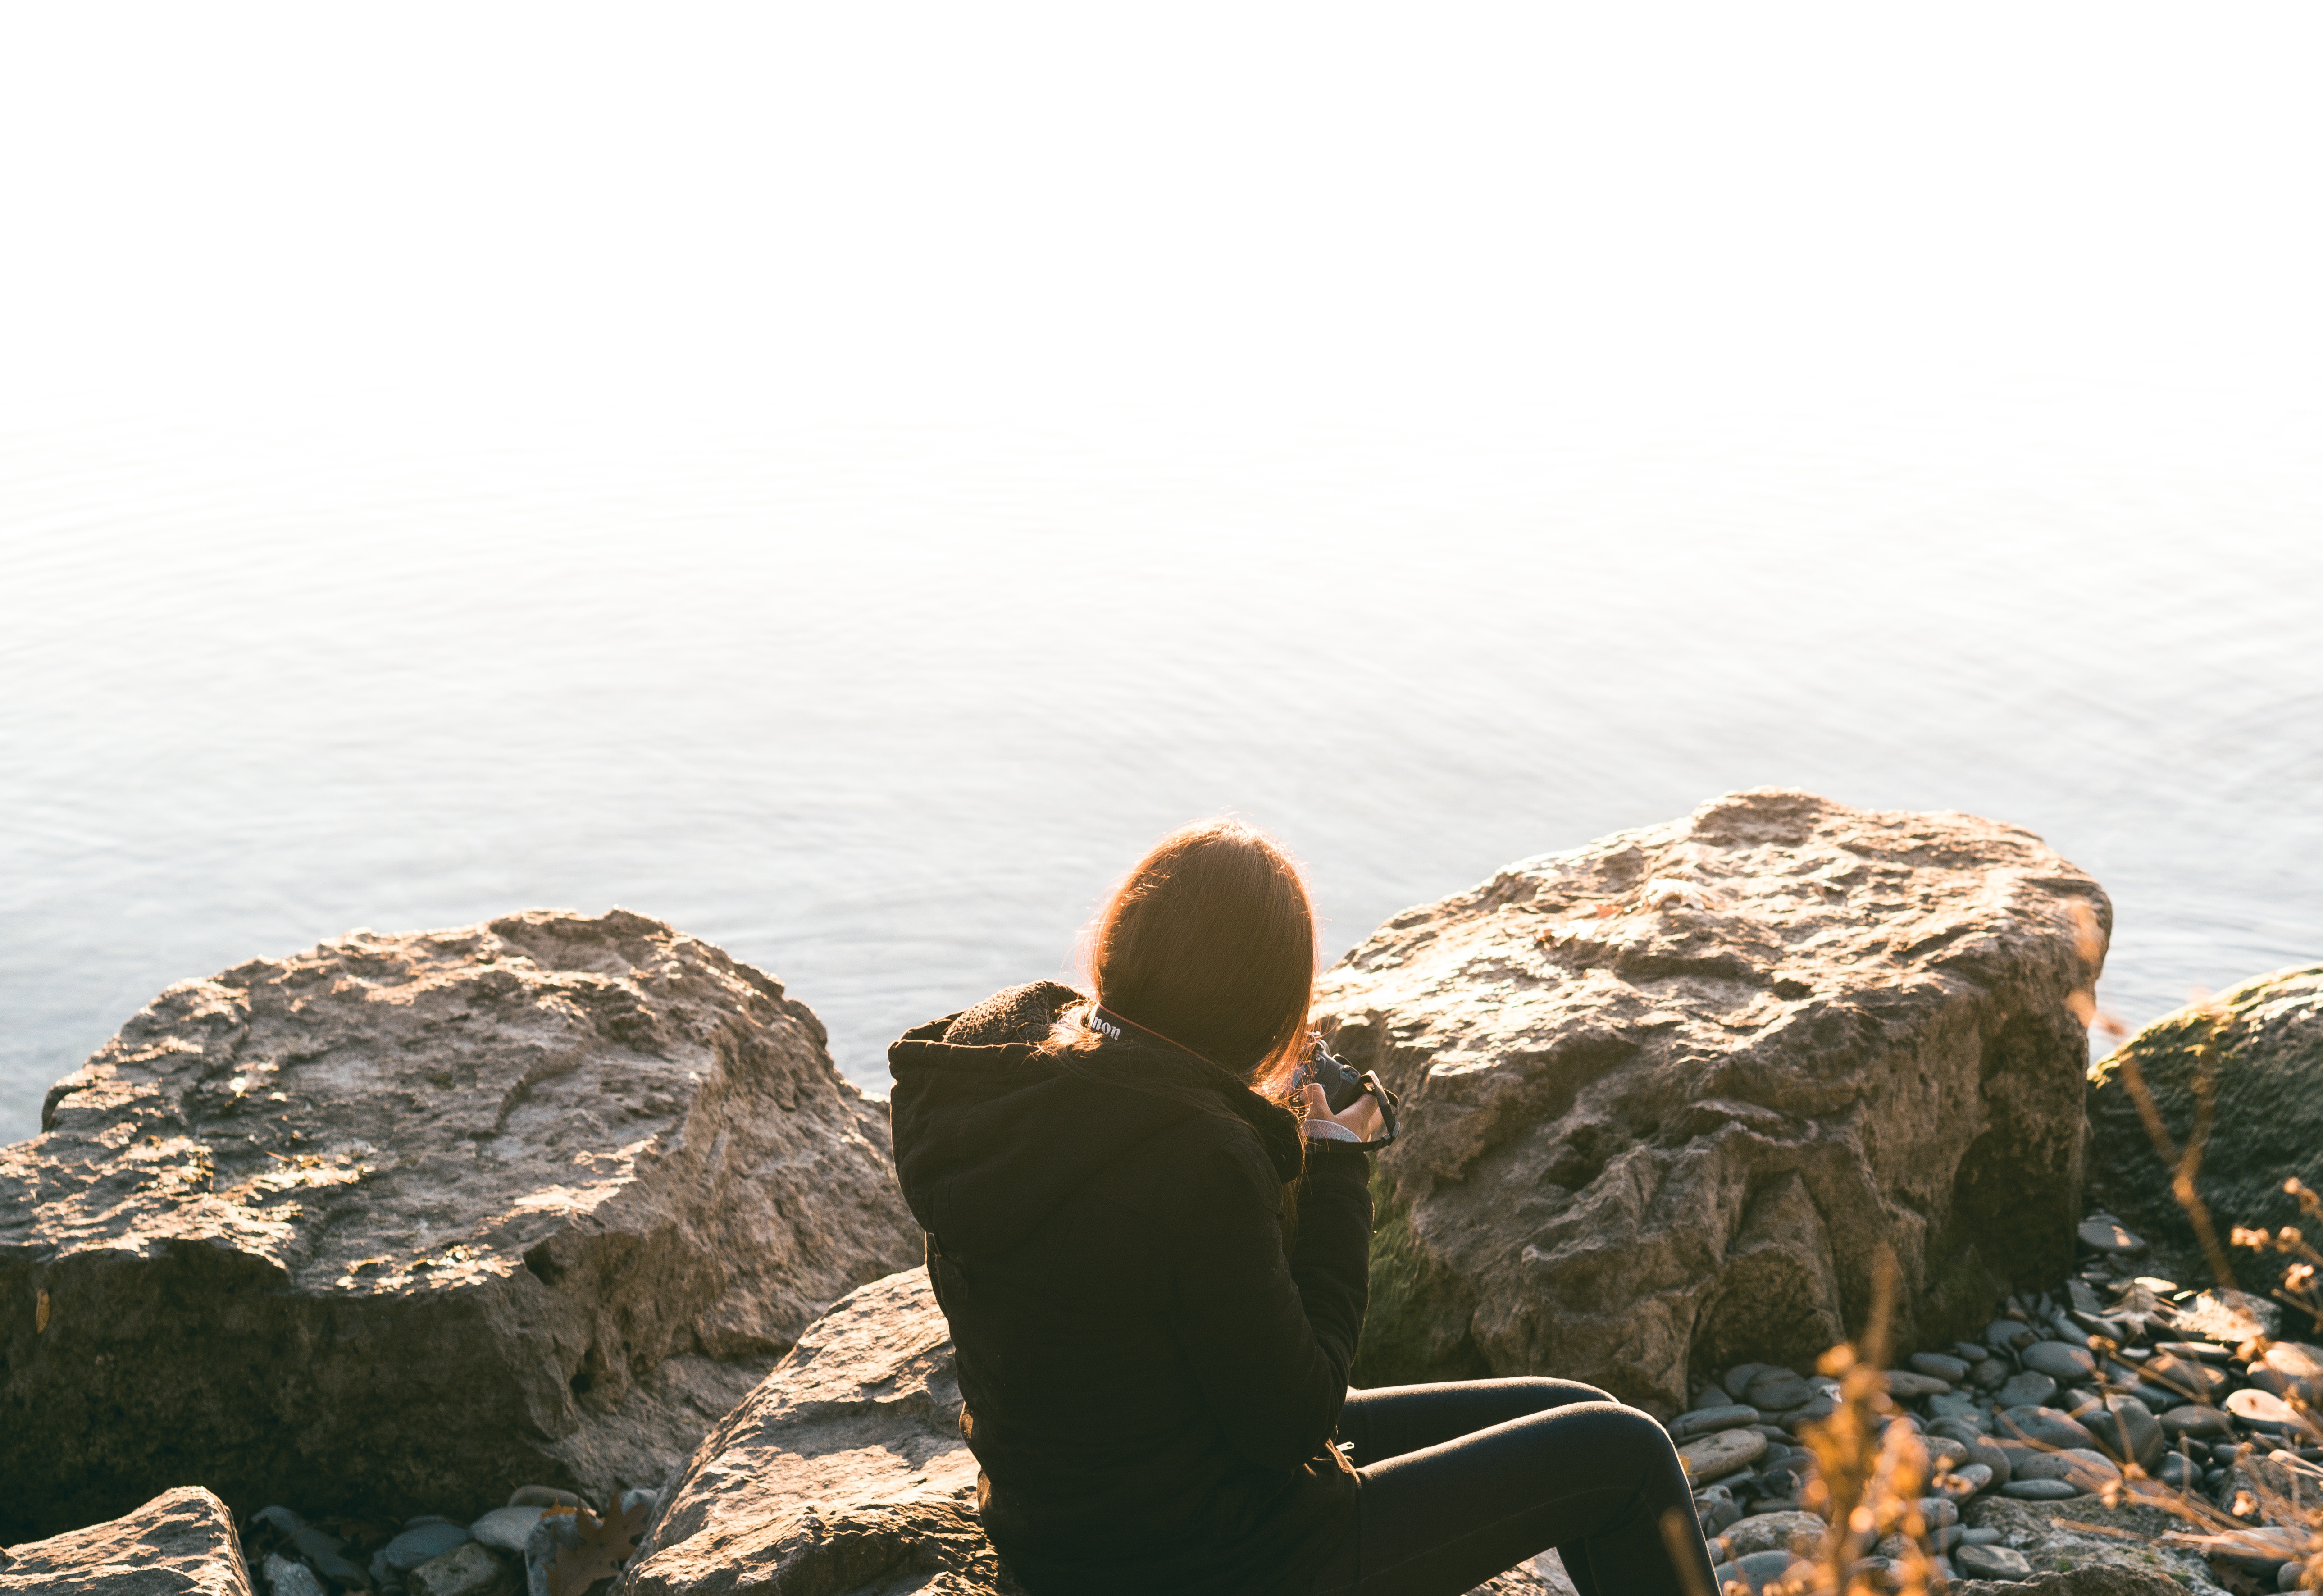
sea, coast, rock, ocean, shore, cliff, bay, terrain